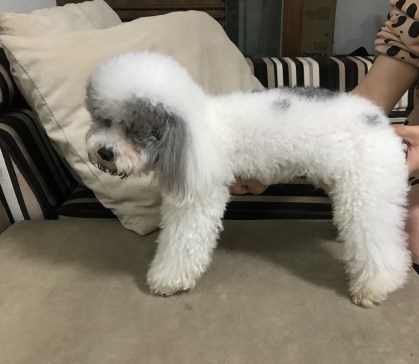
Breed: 7449-n000128-teddy